Department of Chemistry, University of York

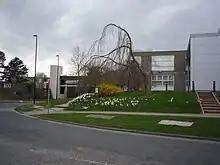
The outside of Chemistry A Block

The Department of Chemistry at the University of York opened in 1965 with Sir Richard Norman being the founding professor of the department. The department has since grown to over 820 students and provides both undergraduate and postgraduate courses in Chemistry and other related fields, with the current Head of department being Professor Caroline Dessent.